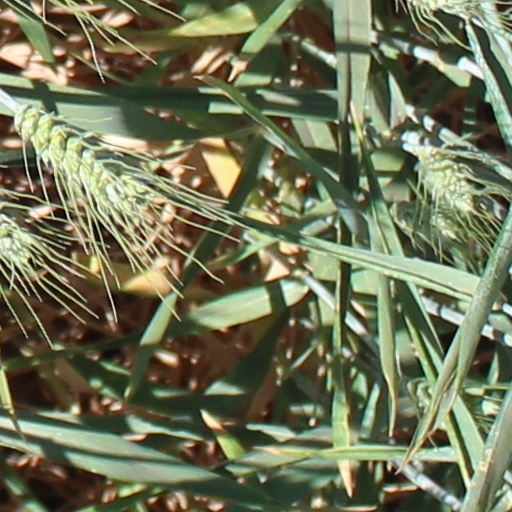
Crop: wheat